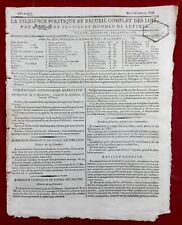
Waste category: paper